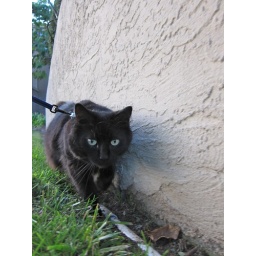
Black Cat walking.... the base of the wall in the yard